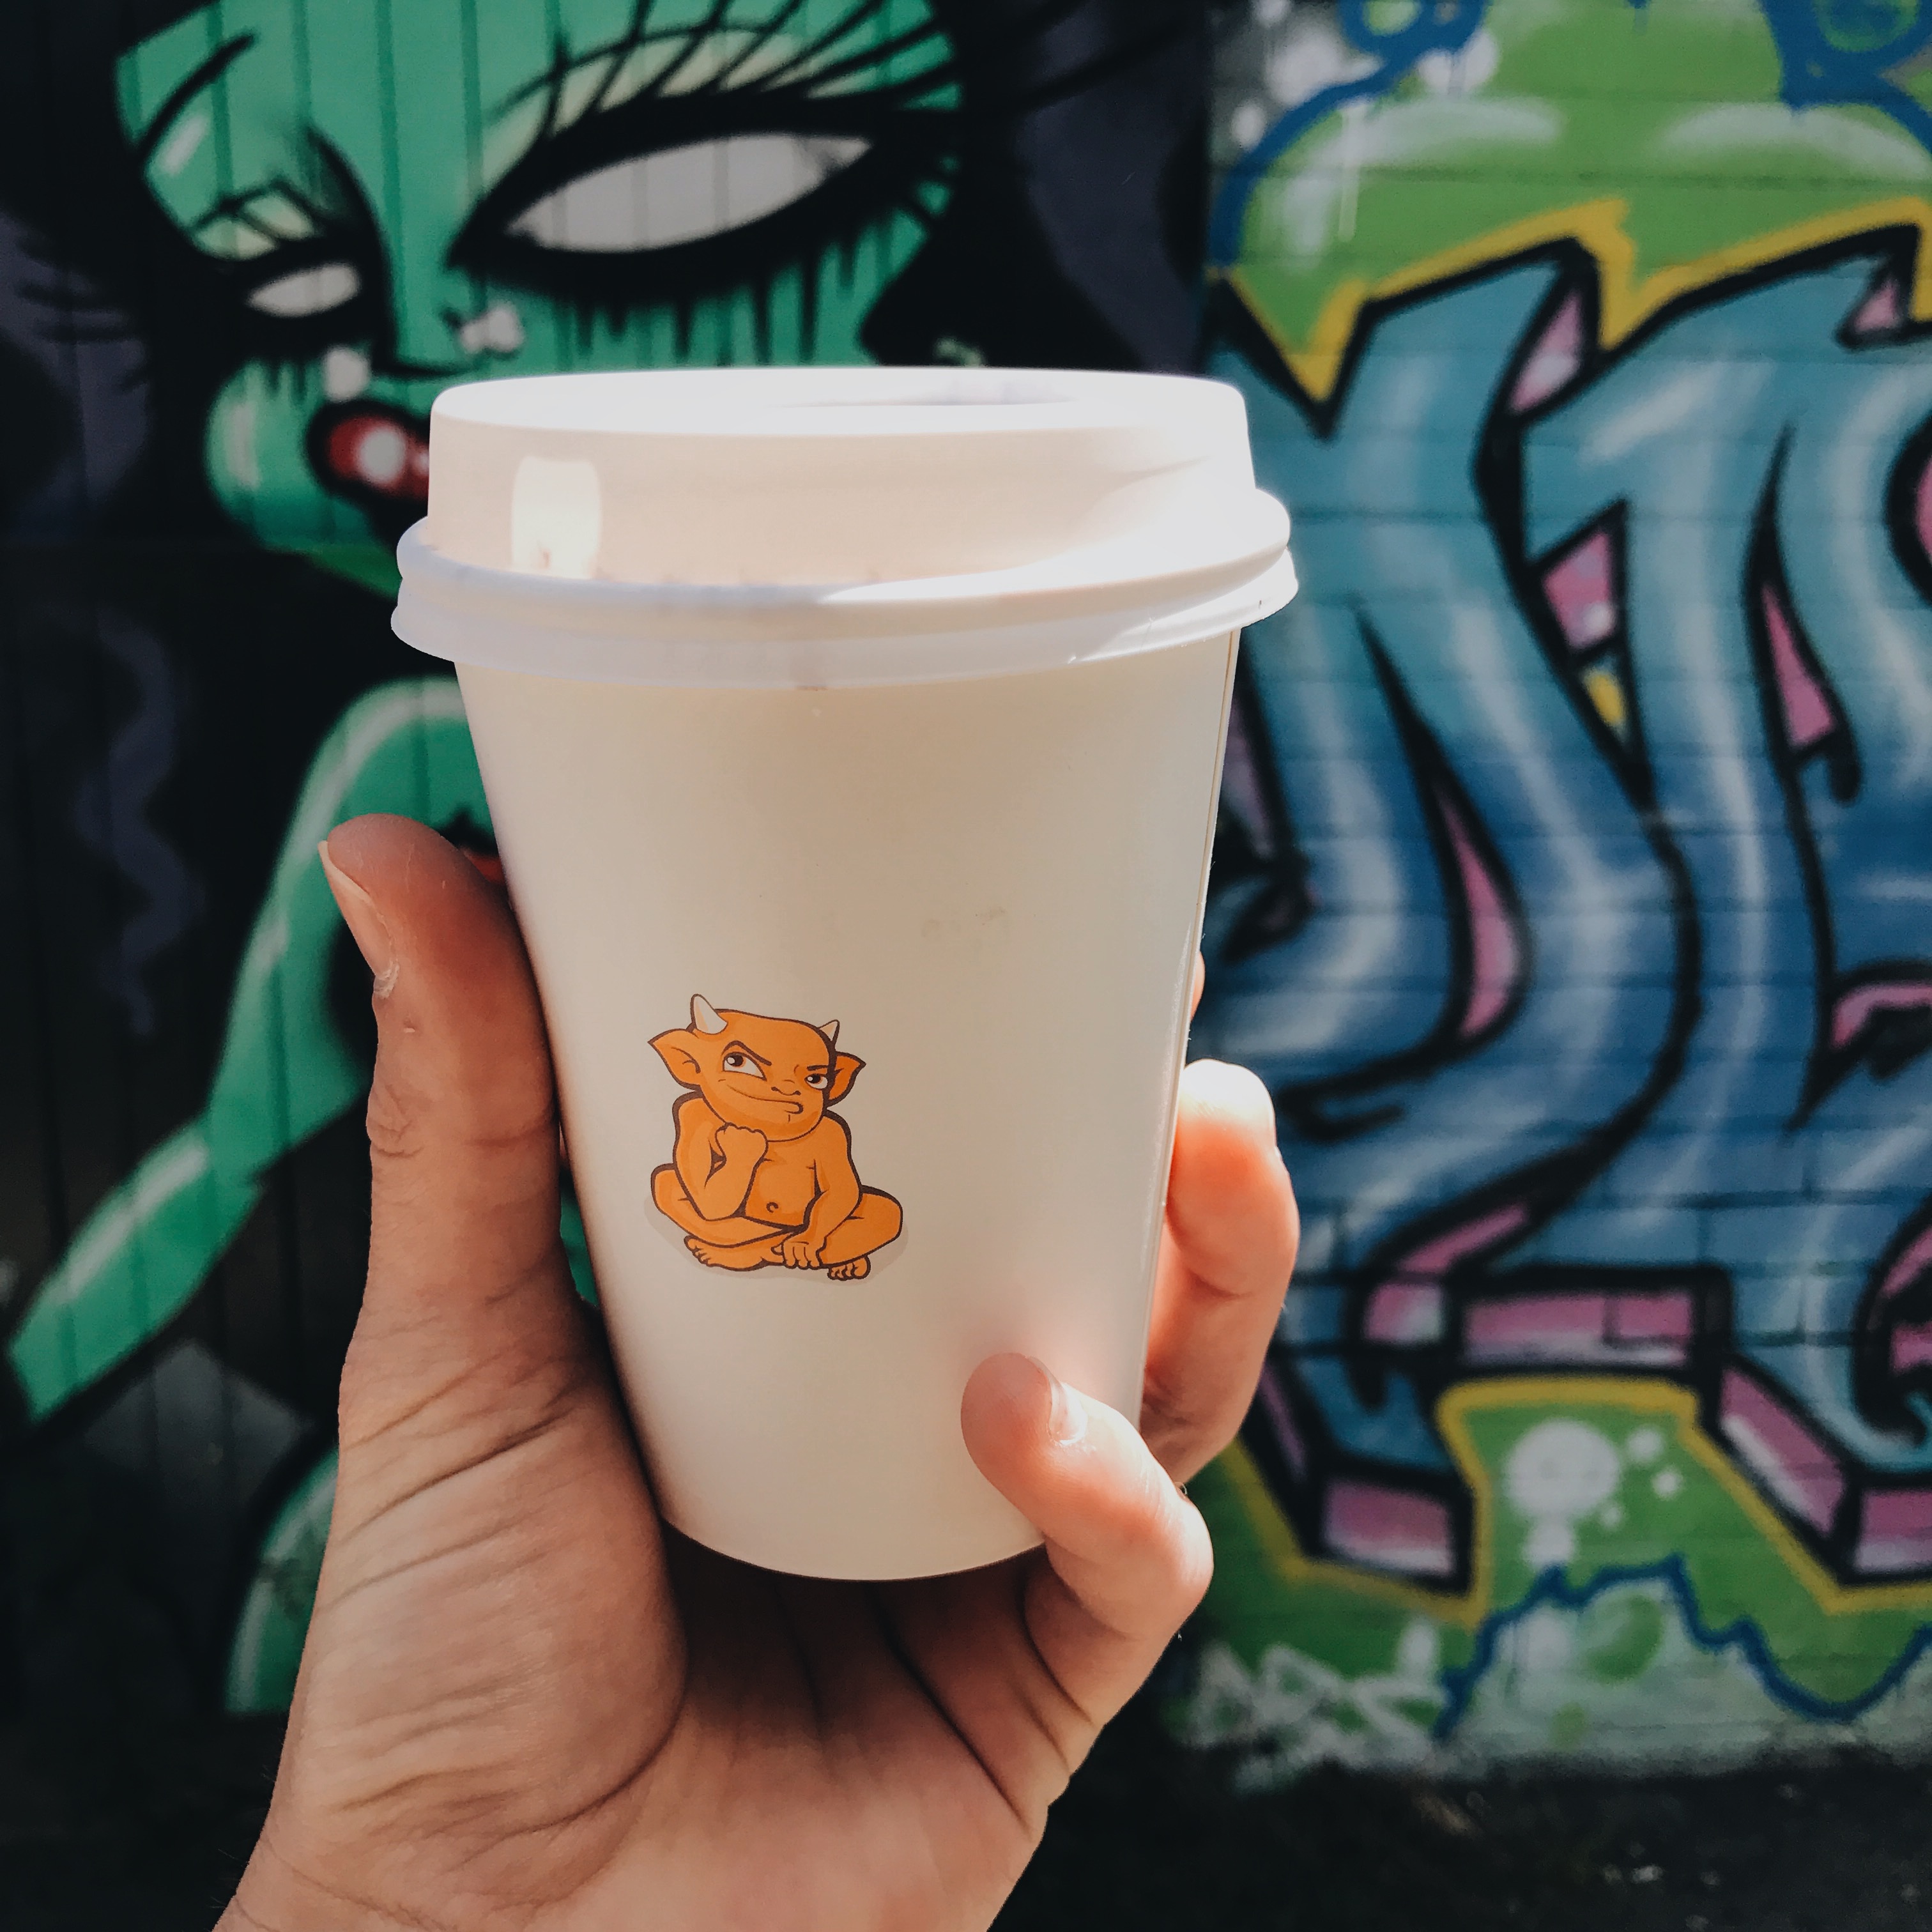
cup, art, drink, coffee cup, drinkware, mug